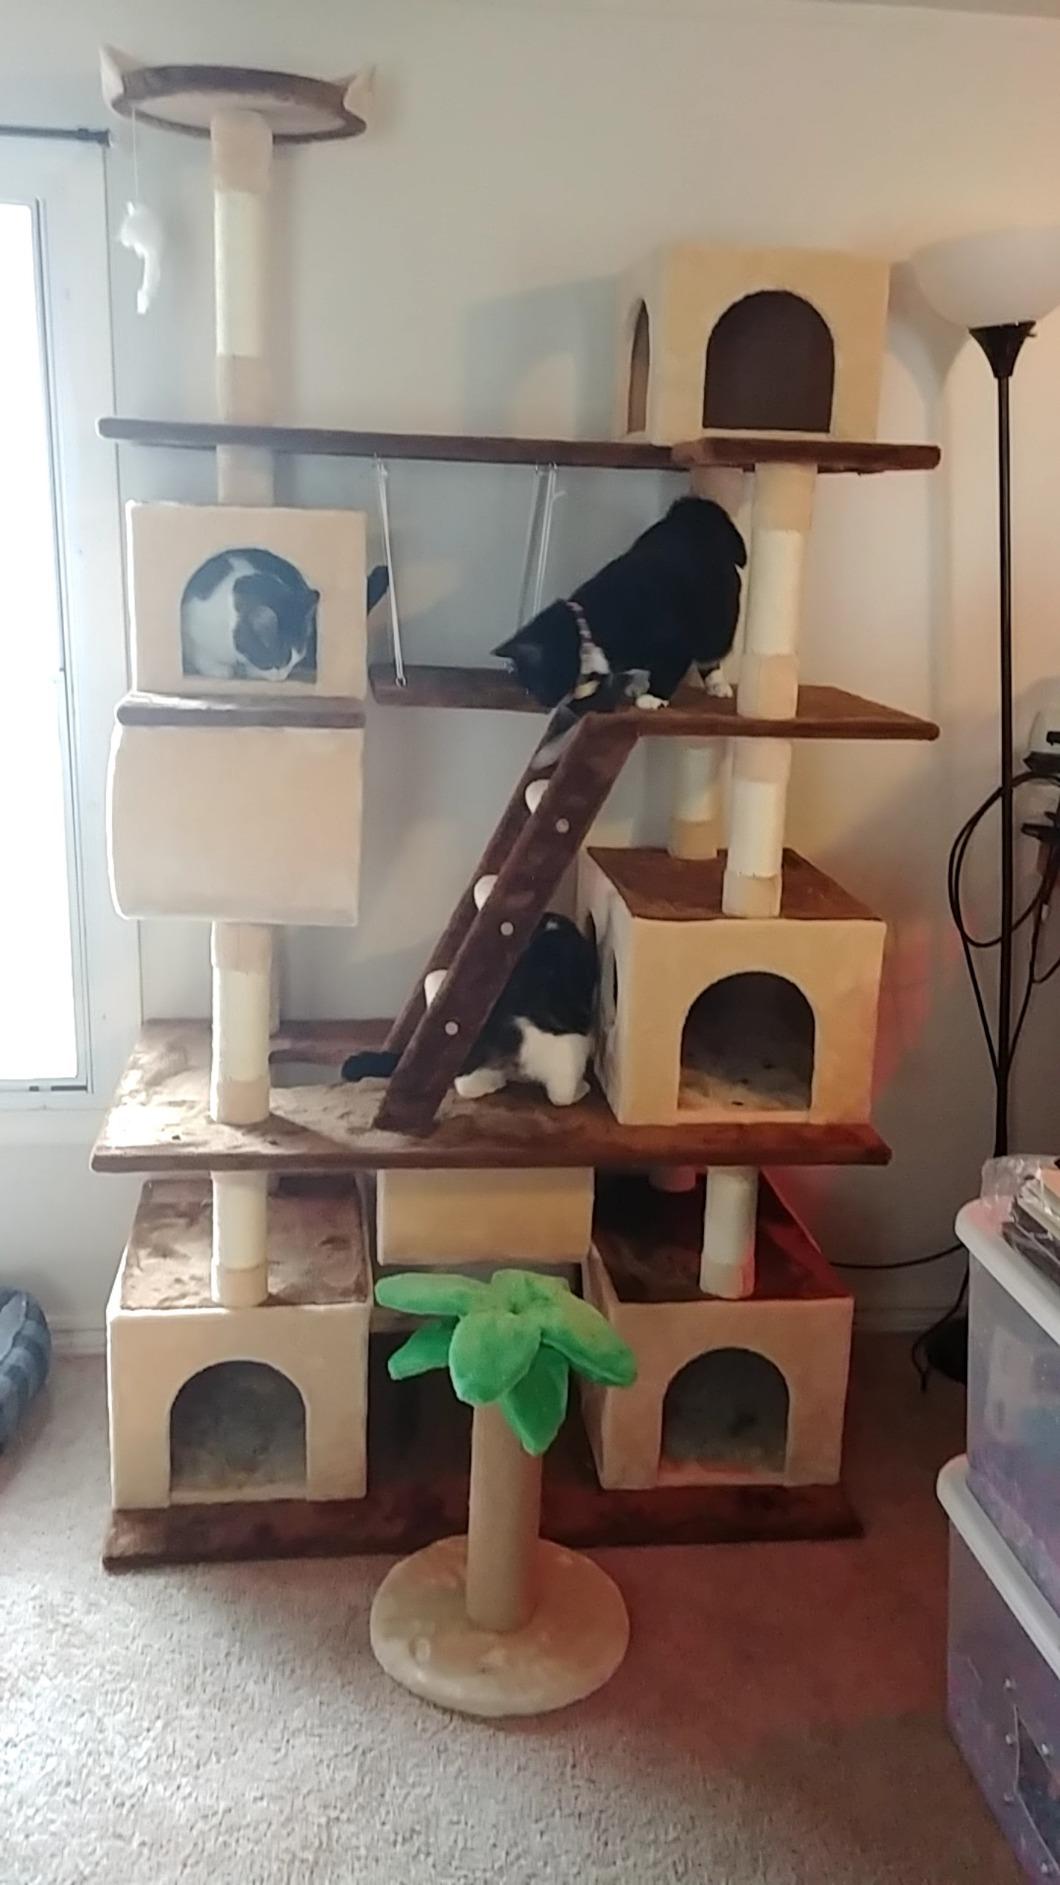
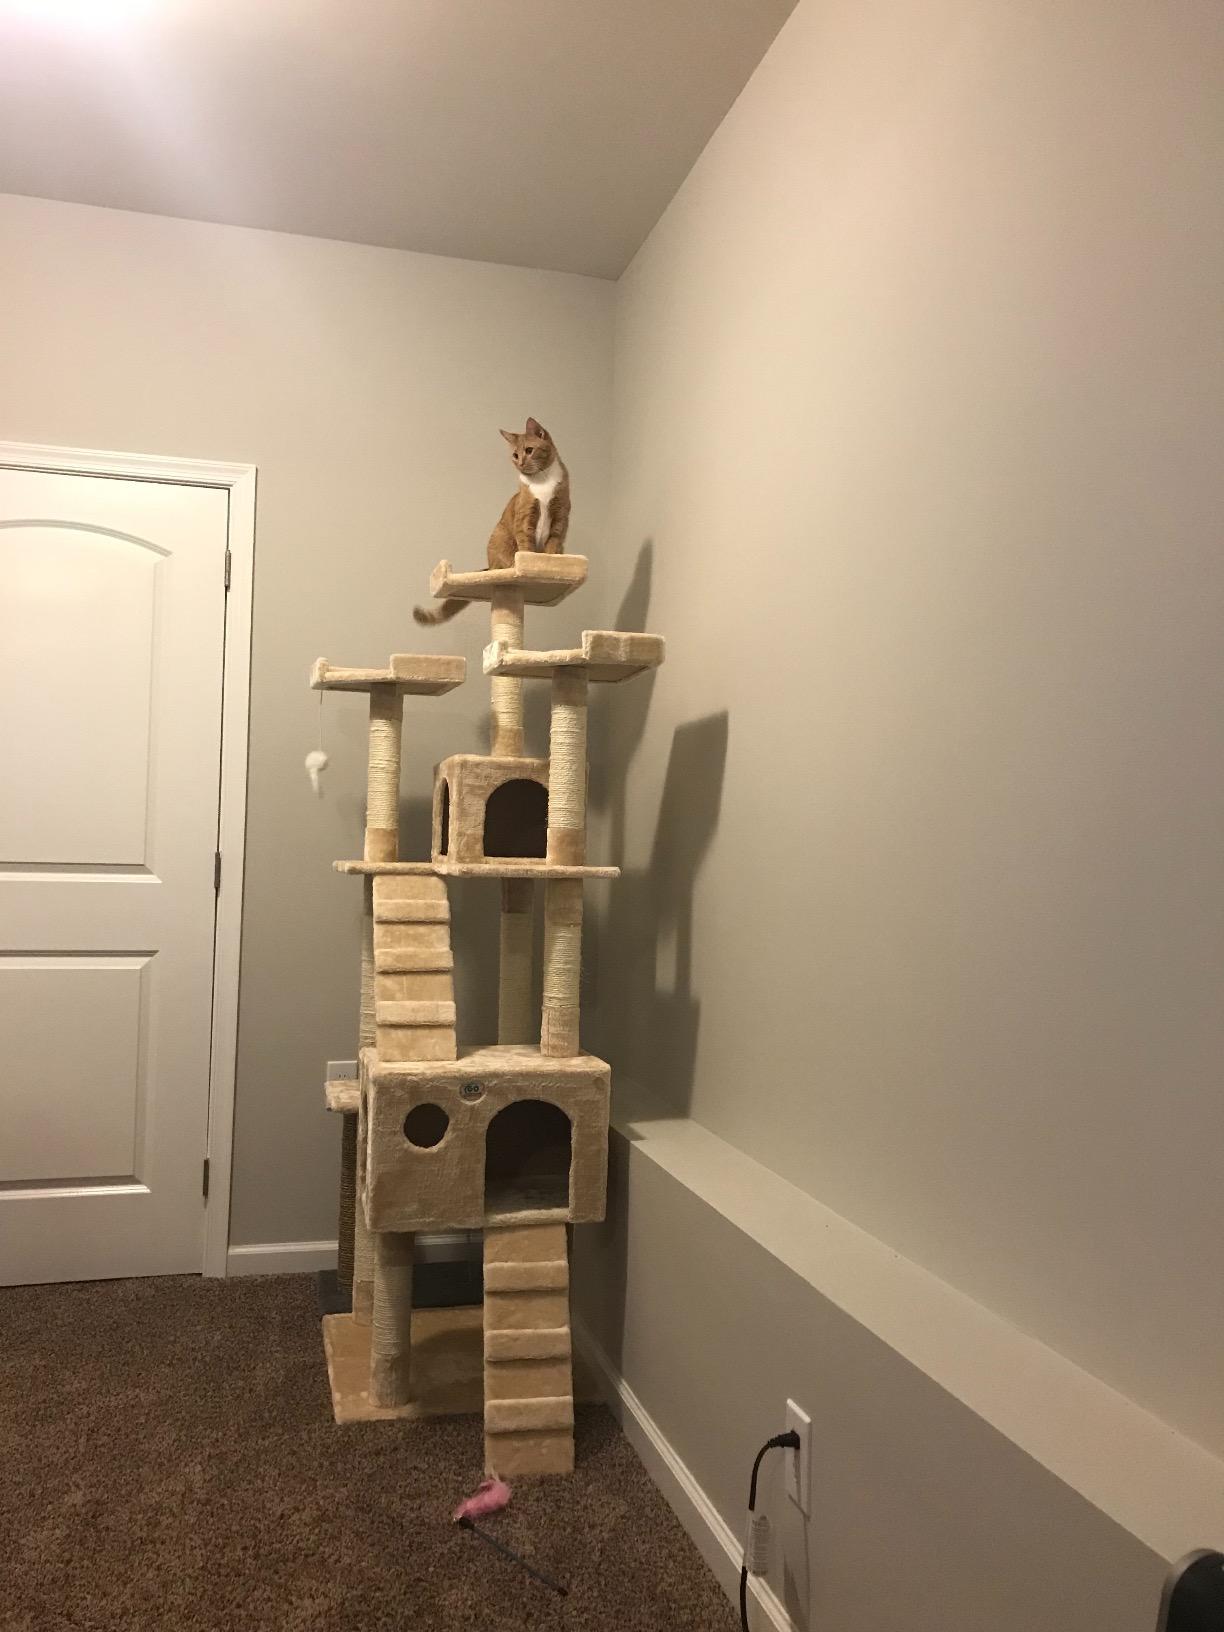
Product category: items_cat tree
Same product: no